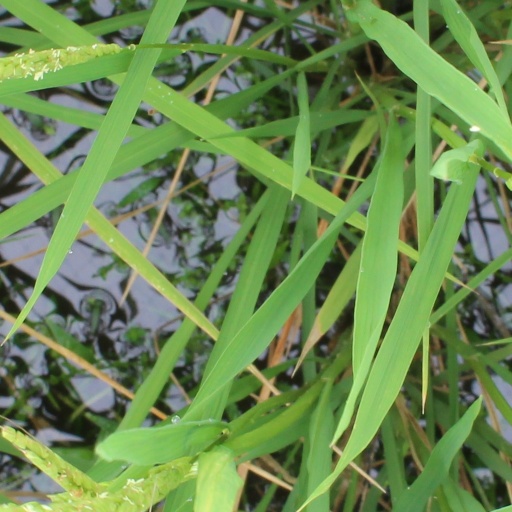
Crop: rice